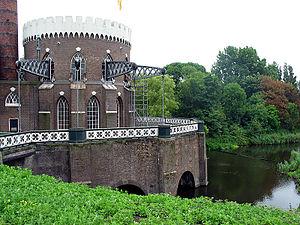
Cruquius est un village situé dans la commune néerlandaise de Haarlemmermeer dans la province de la Hollande-Septentrionale.